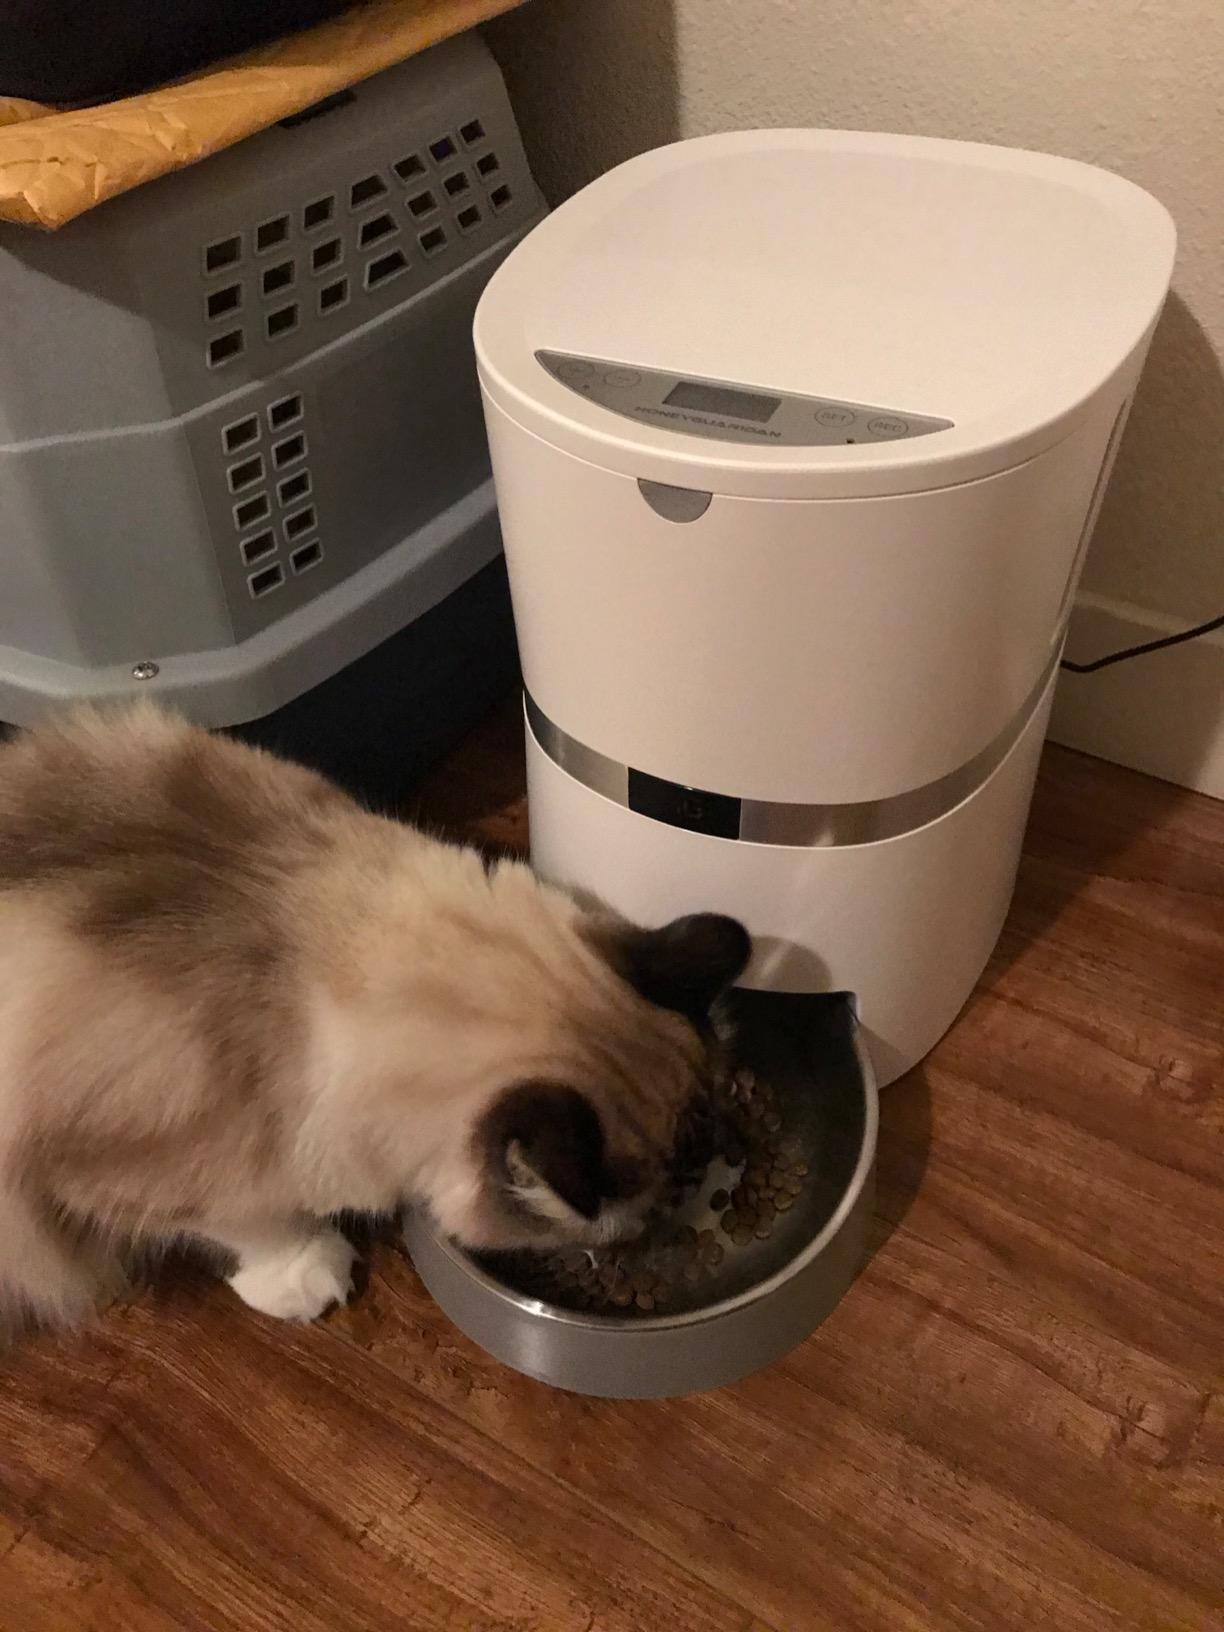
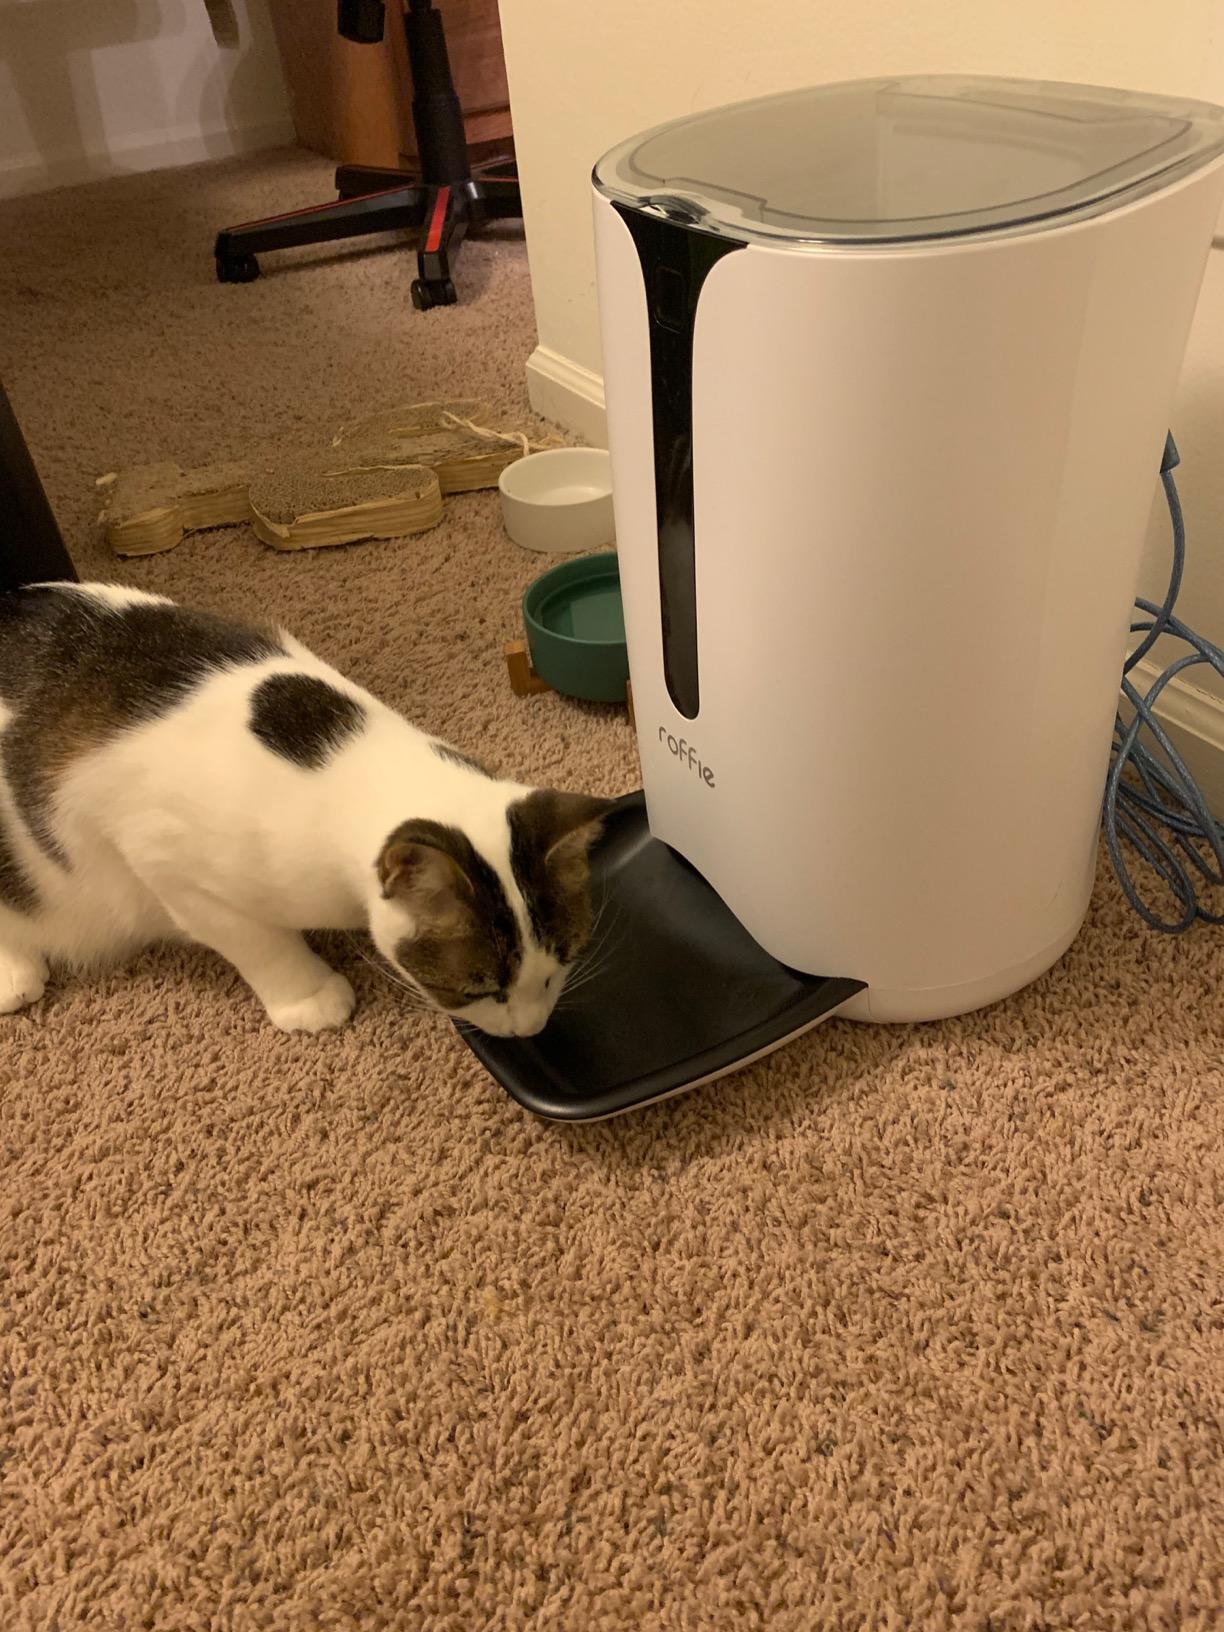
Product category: items_feeder
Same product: no